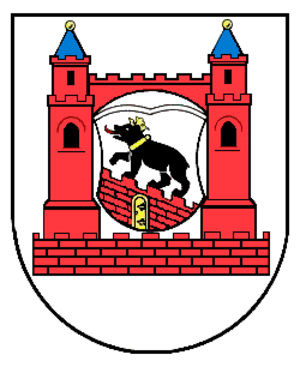
Güsten est une commune de Saxe-Anhalt, en Allemagne qui en 1719 après une guerre limitée fut donnée à son frère cadet Louis-Auguste par le prince souverain Léopold d'Anhalt-Köthen.